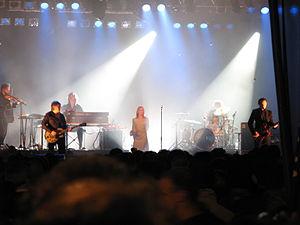
Hooverphonic est un groupe de trip hop belge formé en 1995 par Alex Callier, Raymond Geerts, Frank Duchêne et la chanteuse Esther Lybeert. Partie très vite du groupe, elle est néanmoins sur quelques démos du premier album. Elle est remplacée par Liesje Sadonius qui est sur la version studio finale du premier album. Celle-ci est partie après son enregistrement et remplacée brièvement par Kyoko Baertsoen de Lunascape, puis Geike Arnaert du deuxième album à 2008. Noémie Wolfs fut la chanteuse du groupe jusqu'au 29 mars 2015. C'est désormais Luka Cruysberghs qui est la chanteuse du groupe.